United States Post Office (Forest Hills, Queens)

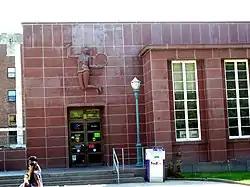
Forest Hills Station, May 2009

US Post Office-Forest Hills Station is a historic post office building located at Forest Hills in Queens County, New York, United States. It was built in 1937, and was designed by architect Lorimer Rich as a consultant to the Office of the Supervising Architect. It is a one-story flat roofed building clad with reddish brown terra cotta above a base of granite in the International style. It features exterior terra cotta relief sculptures by artist Sten Jacobsson.